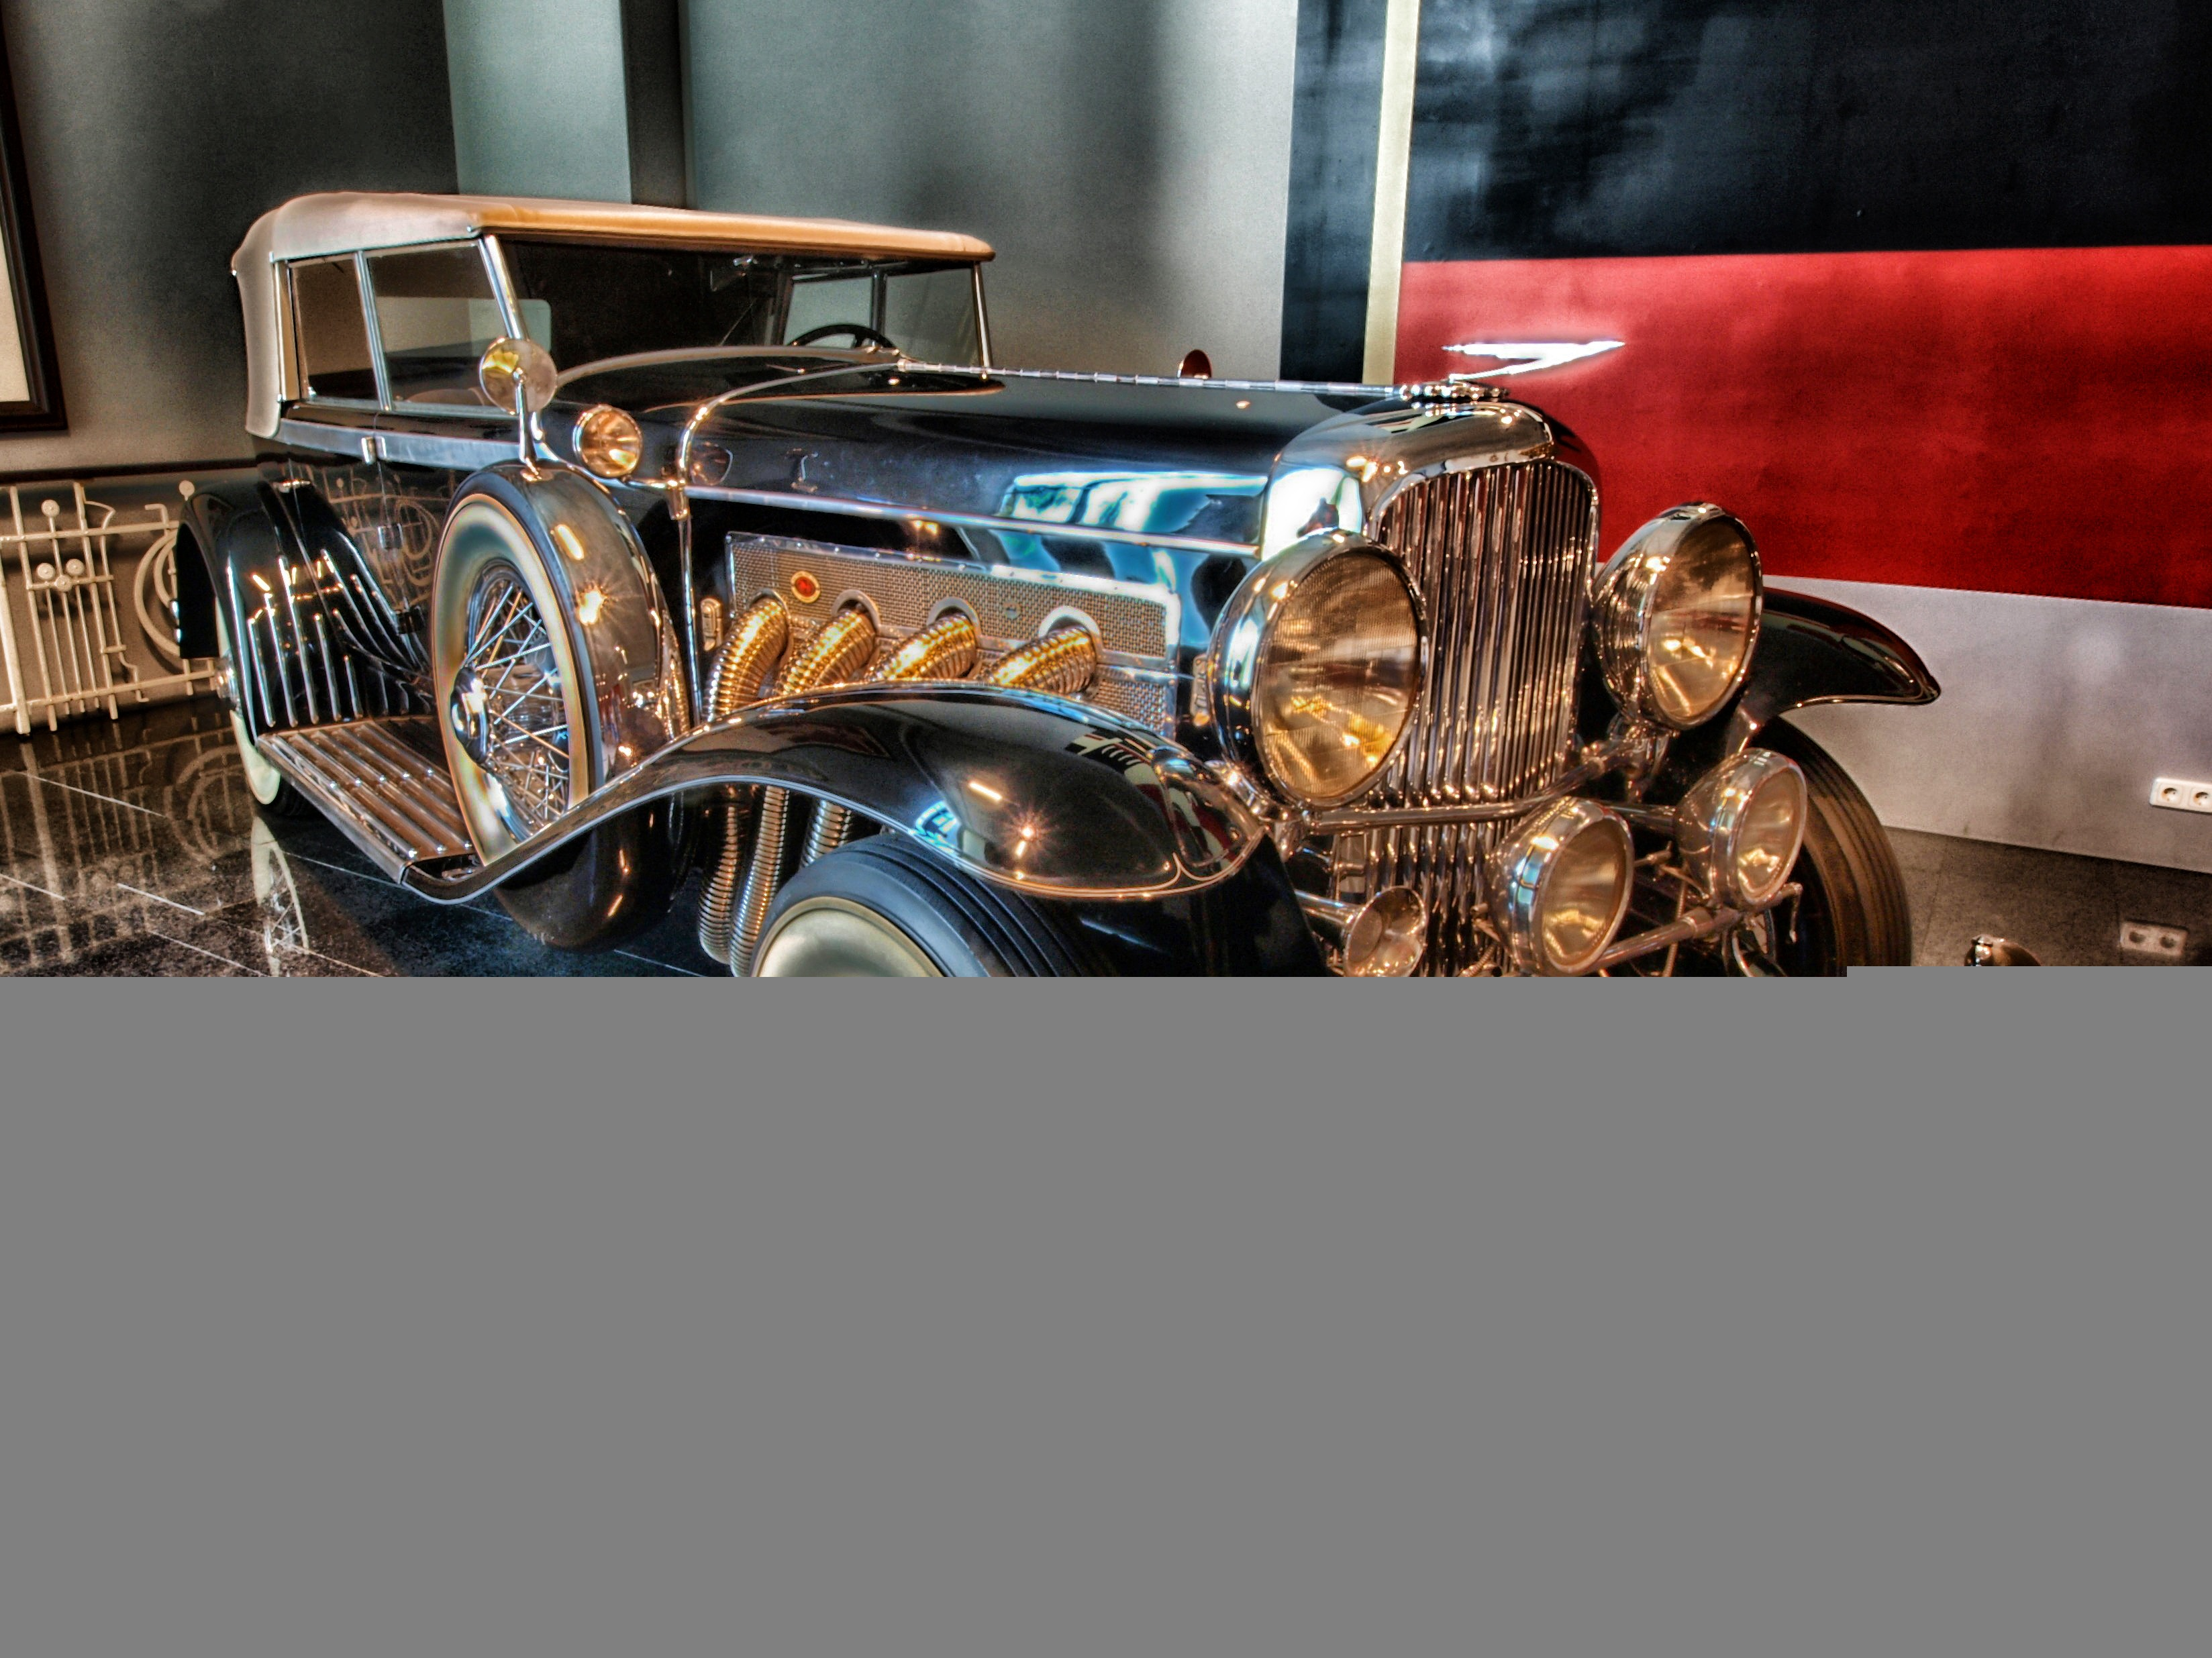
car, vintage, antique, wheel, automobile, transportation, vehicle, auto, vintage car, hdr, classic, 1929, duesenberg, land vehicle, automobile make, automotive design, luxury vehicle, oldster